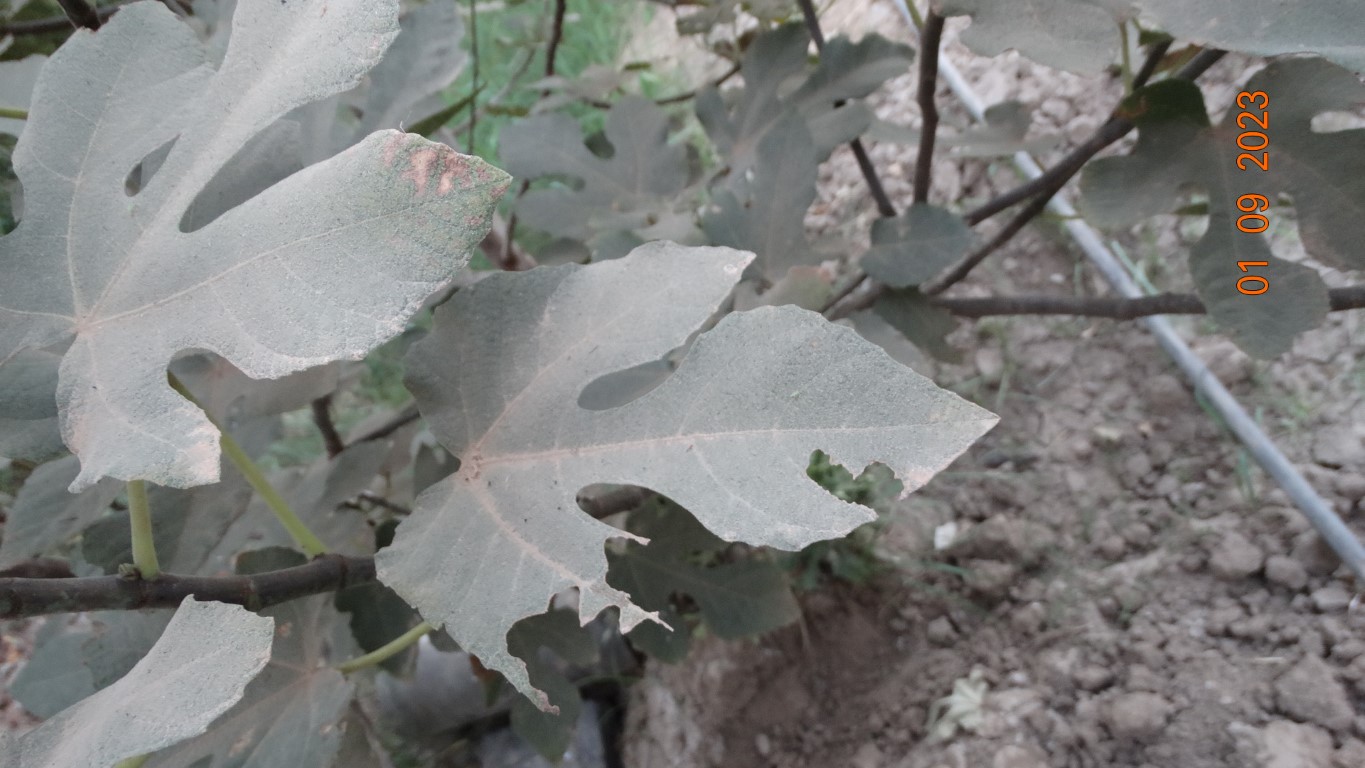
Label: infected